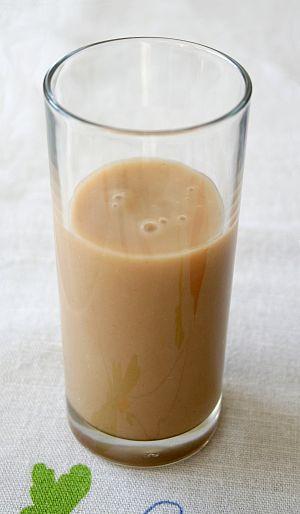
Le boza est une boisson fermentée à base de céréales. Très populaire sous l'Empire ottoman, elle fut cependant interdite pendant un temps en raison de l'alcool qu'elle contenait, même en très faible quantité.
La cuisine de l'Albanie, comme dans la plupart des nations méditerranéennes et des Balkans, a été fortement influencé par sa longue histoire. À différents moments, le territoire de l'Albanie a été occupé par la Grèce, l'Italie et l'Empire ottoman, et chaque groupe a laissé sa marque sur la cuisine albanaise. Le repas principal des albanais est le déjeuner, il est habituellement accompagné d'une salade de légumes, comme des tomates, des concombres, des poivrons verts, et des olives avec de l'huile d'olive, du vinaigre et du sel. Le déjeuner inclut également un plat principal, des légumes et de la viande. Les spécialités de fruits de mer sont également communes dans les secteurs côtiers de Durrës, Vlorë et Sarandë.